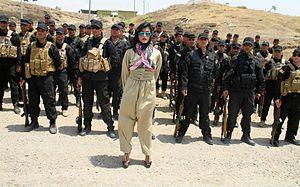
A Flag Without a Country est un film documentaire irakien écrit et réalisé par Bahman Ghobadi et sorti en 2015.
Helan Abdulla, plus connue sous son nom de scène Helly Luv, est une chanteuse, danseuse, chorégraphe, actrice et mannequin kurde.